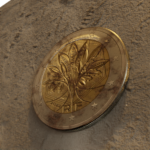
Coin value: 2euro
Country: fr
Edition: 2022